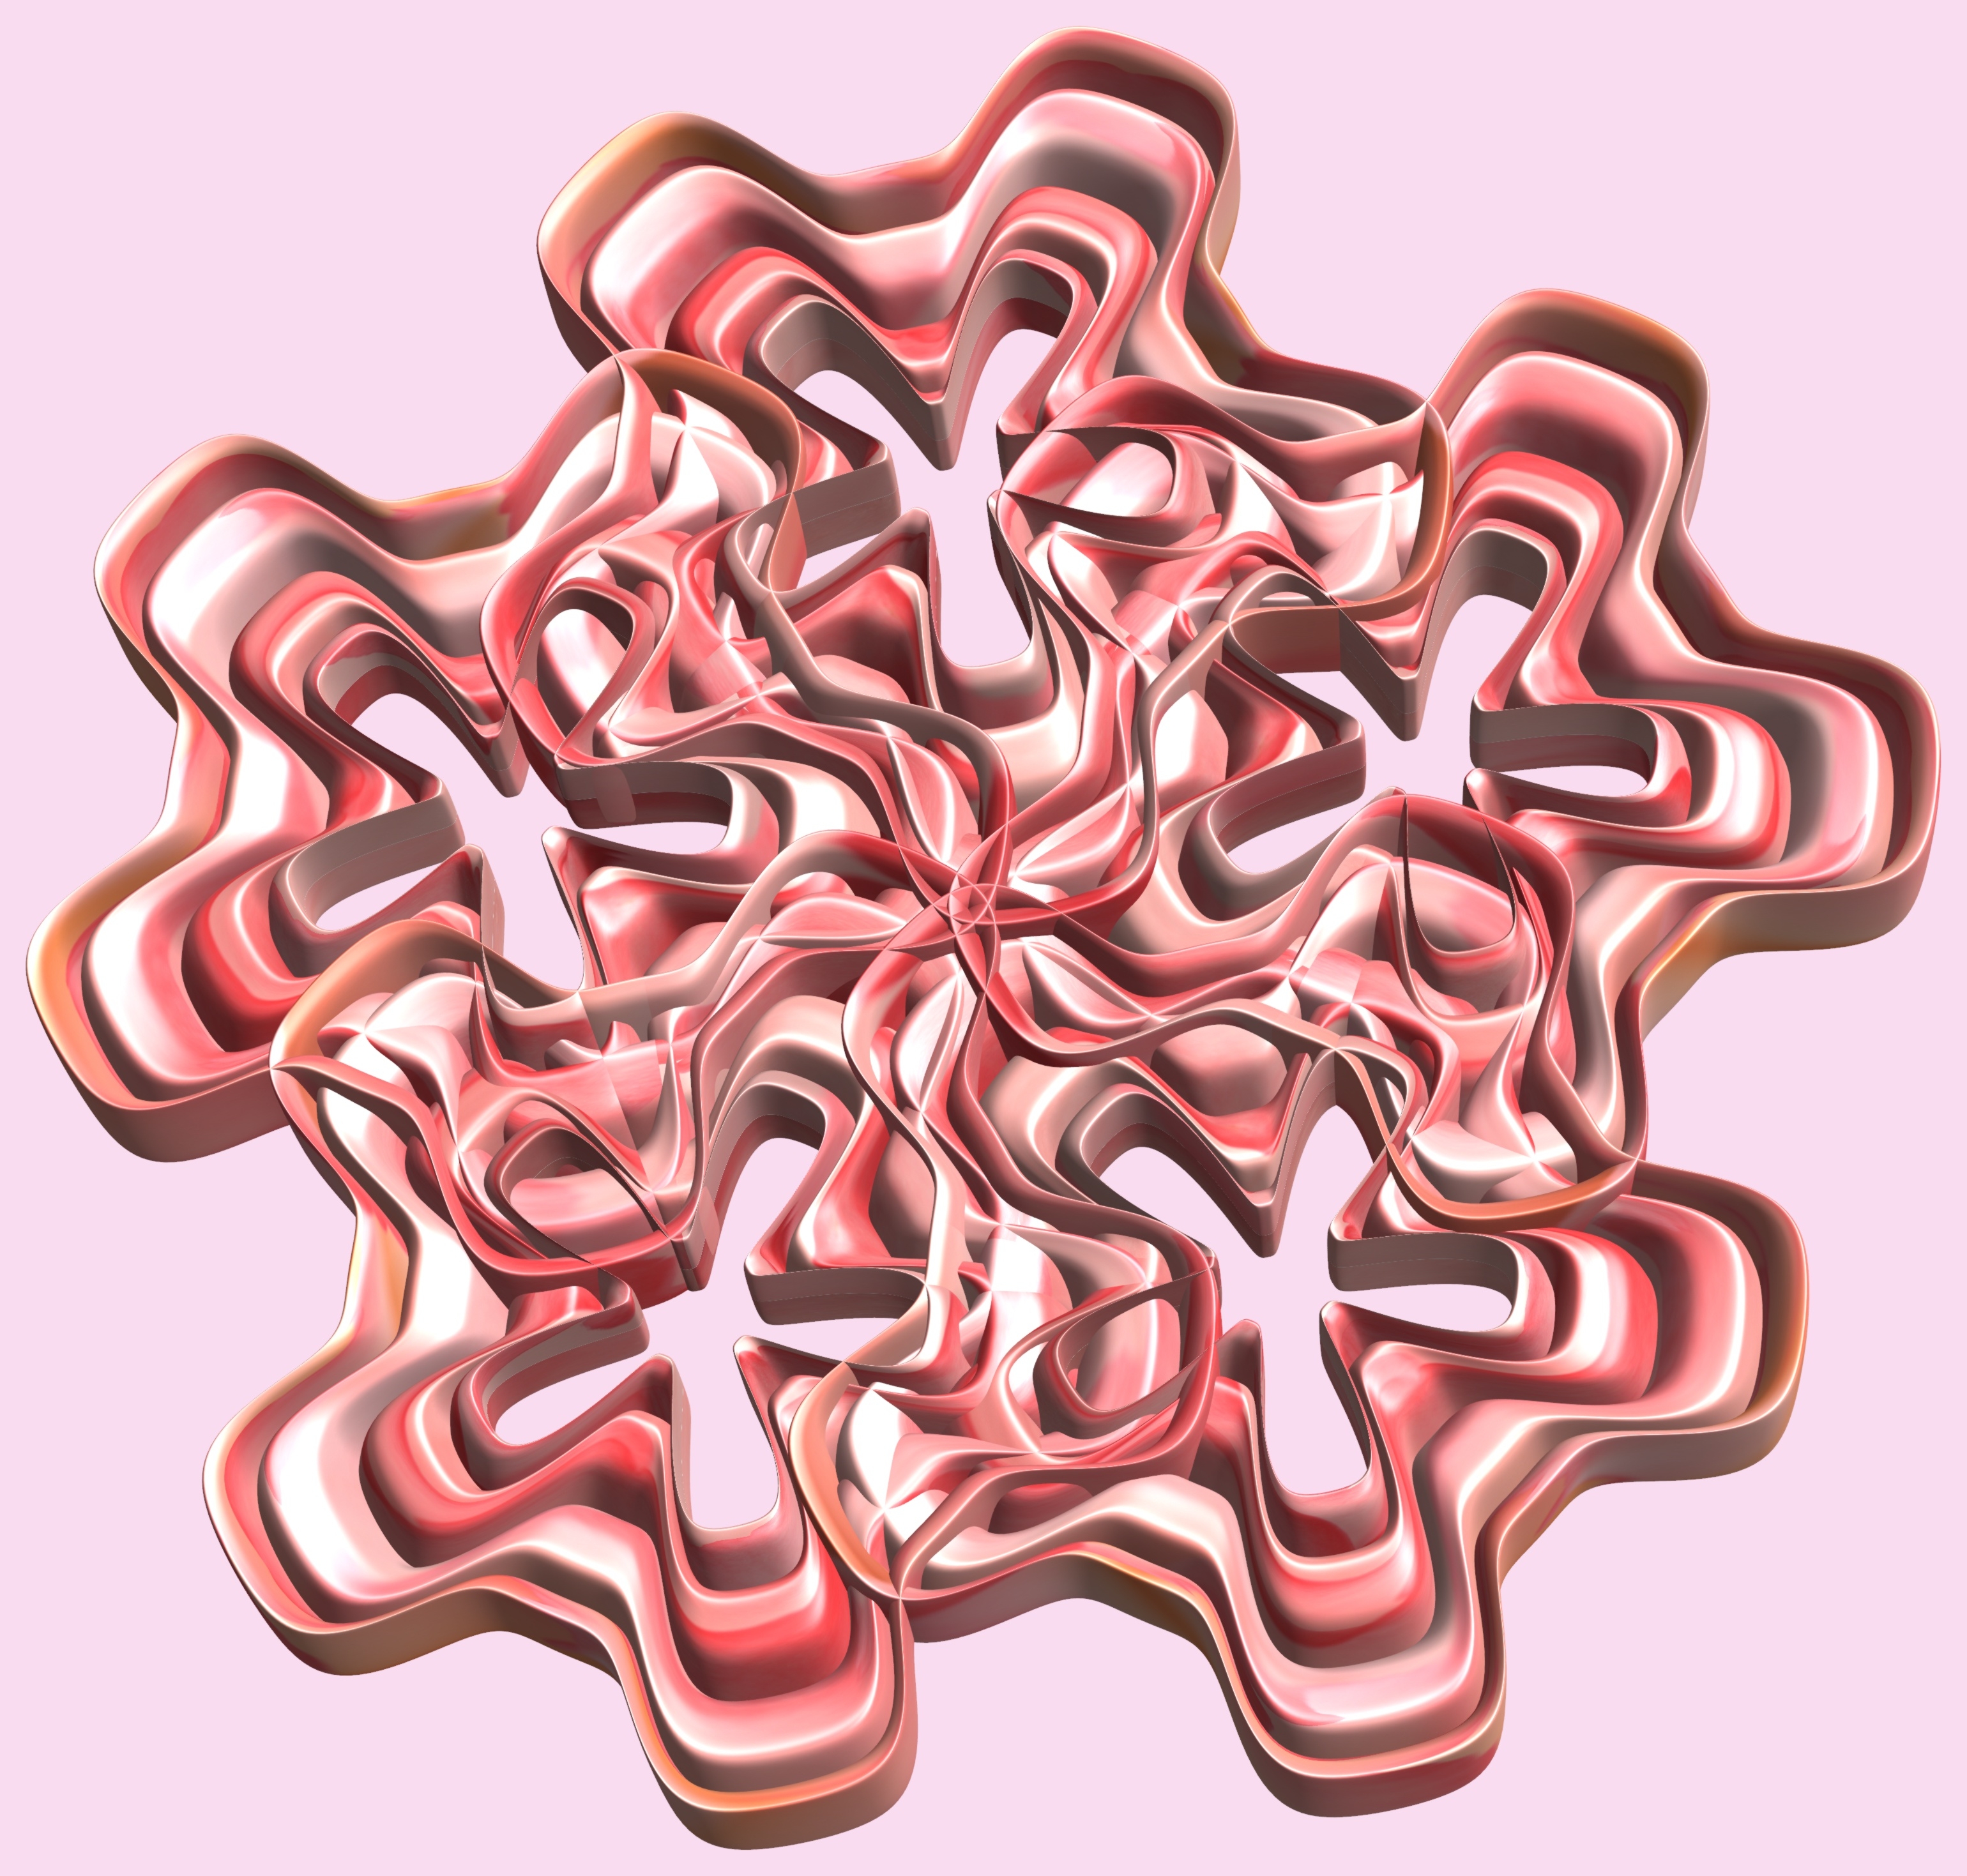
structure, texture, heart, pattern, font, illustration, design, symmetry, 3d, graphic, organ, torus, mathematica, cg, parametricplot3d, code, program, algorithm, mapping